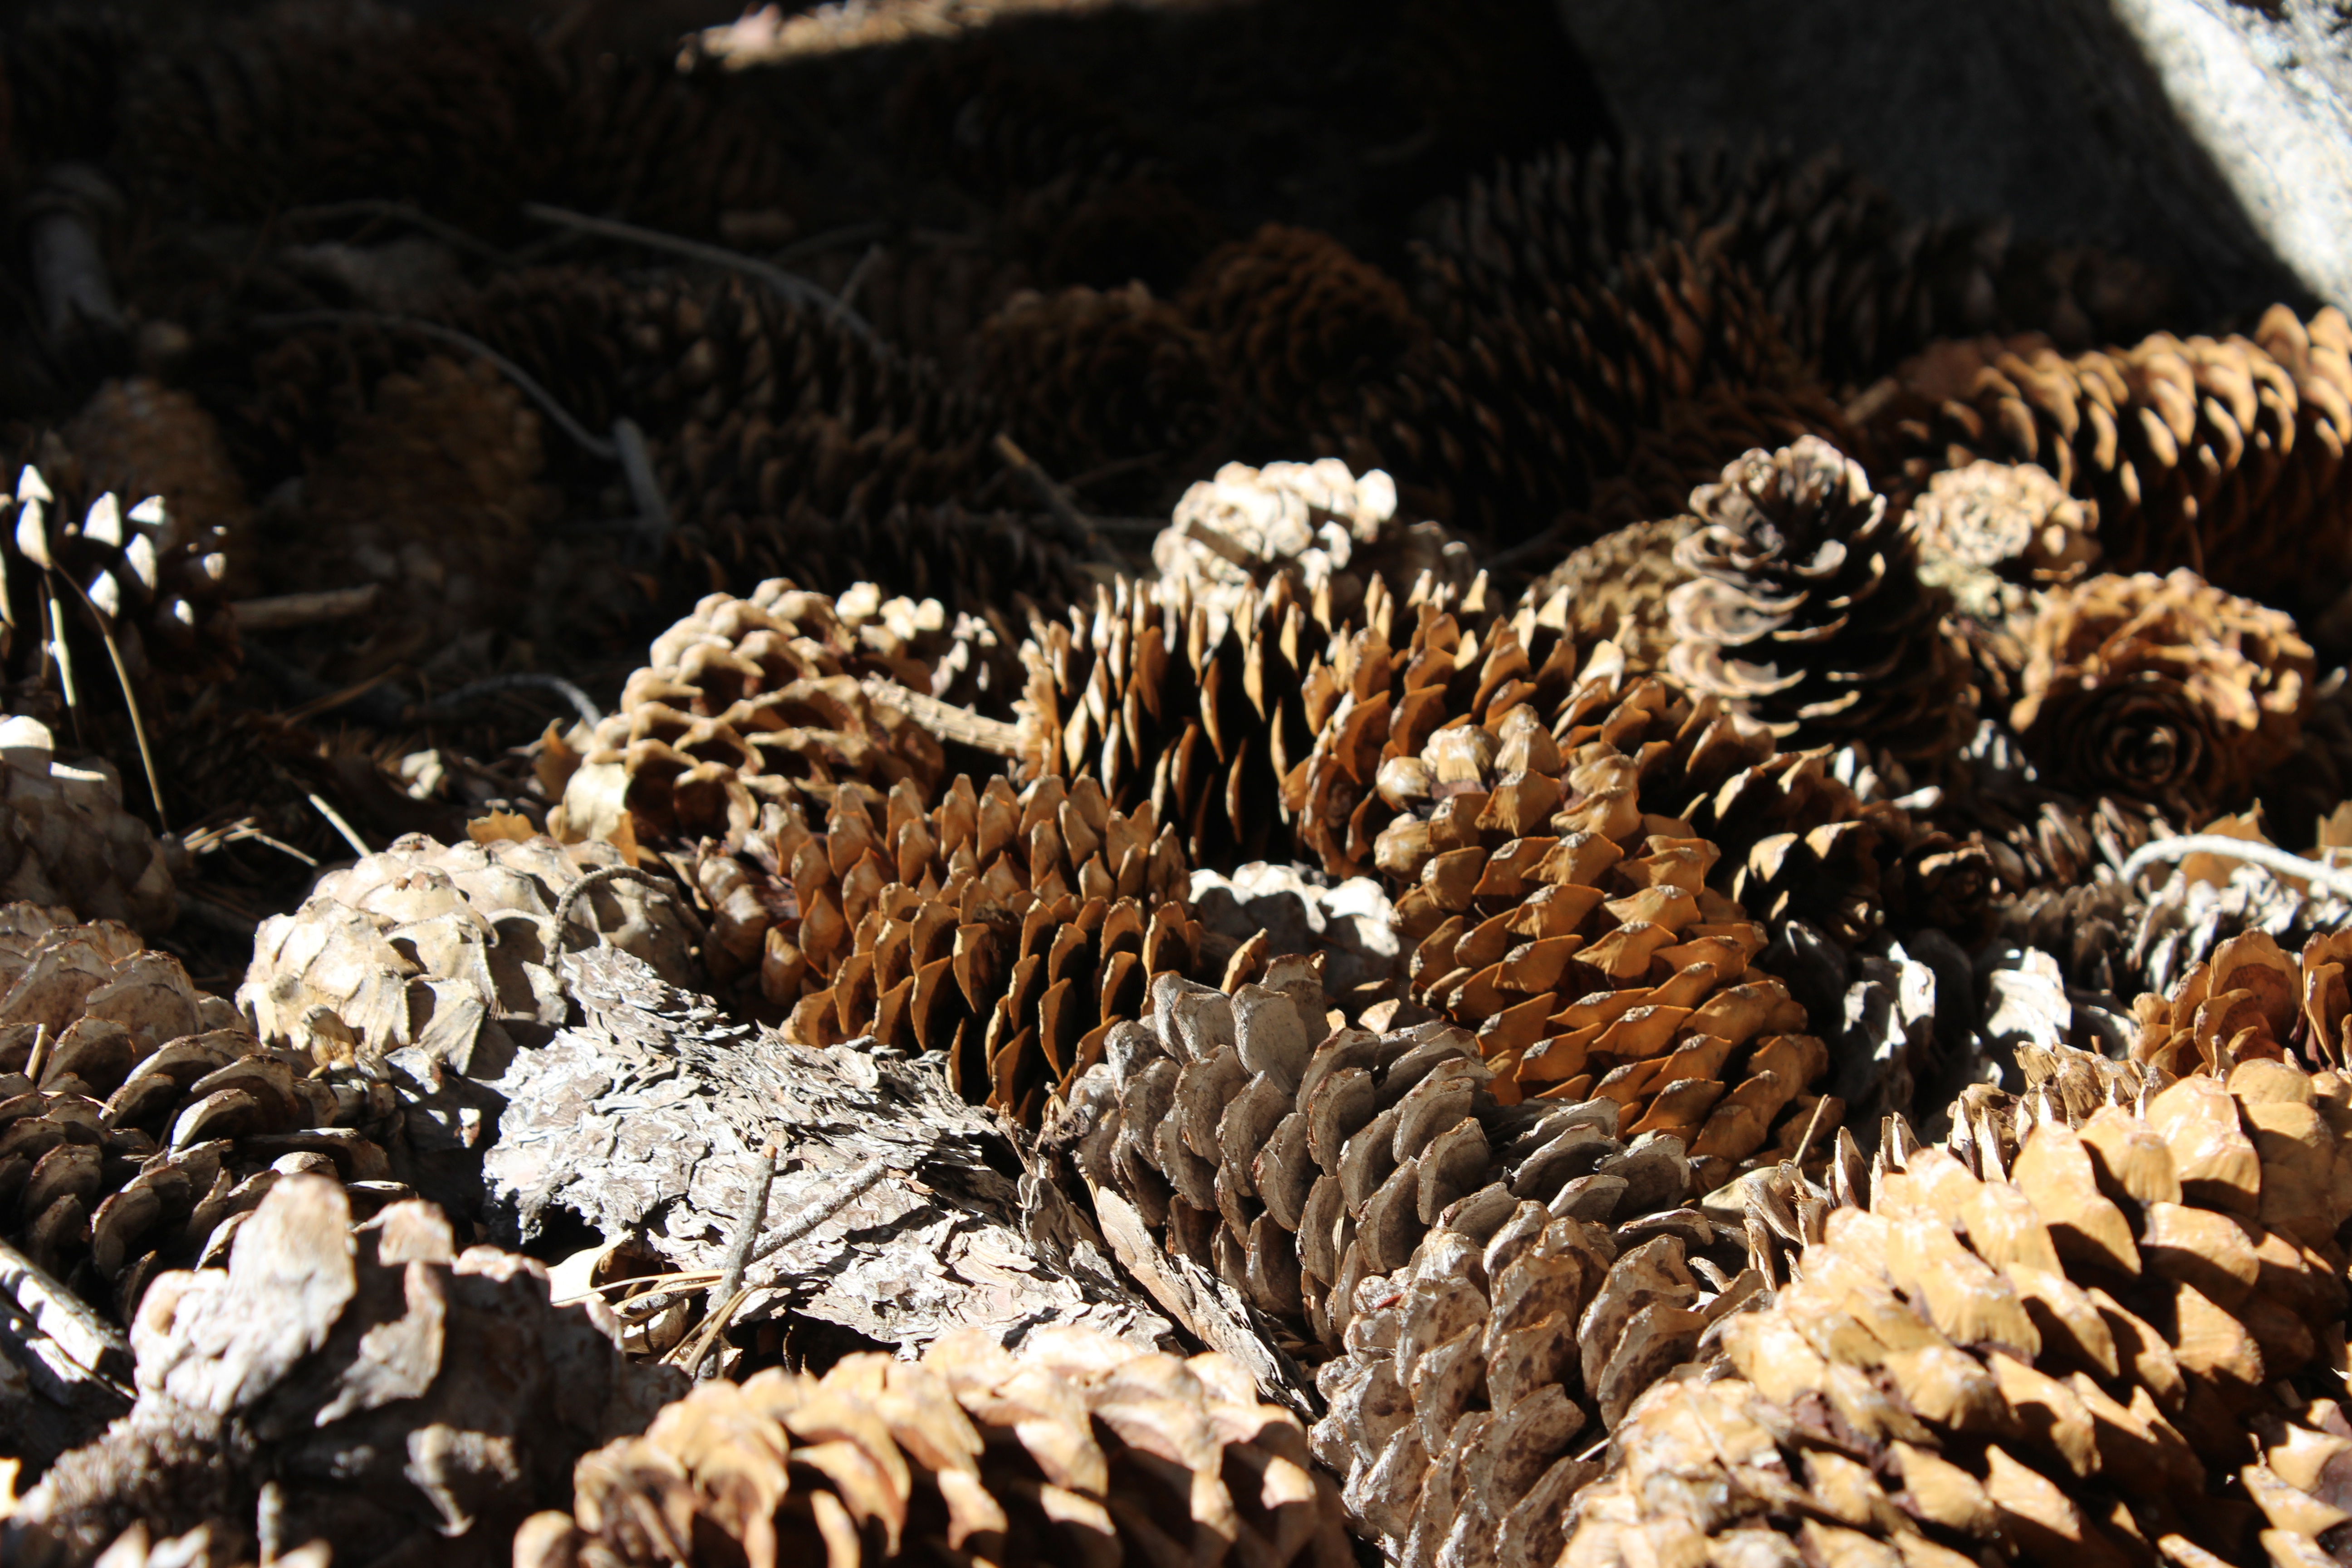
tree, mushroom, edible mushroom, land plant, conifer cone